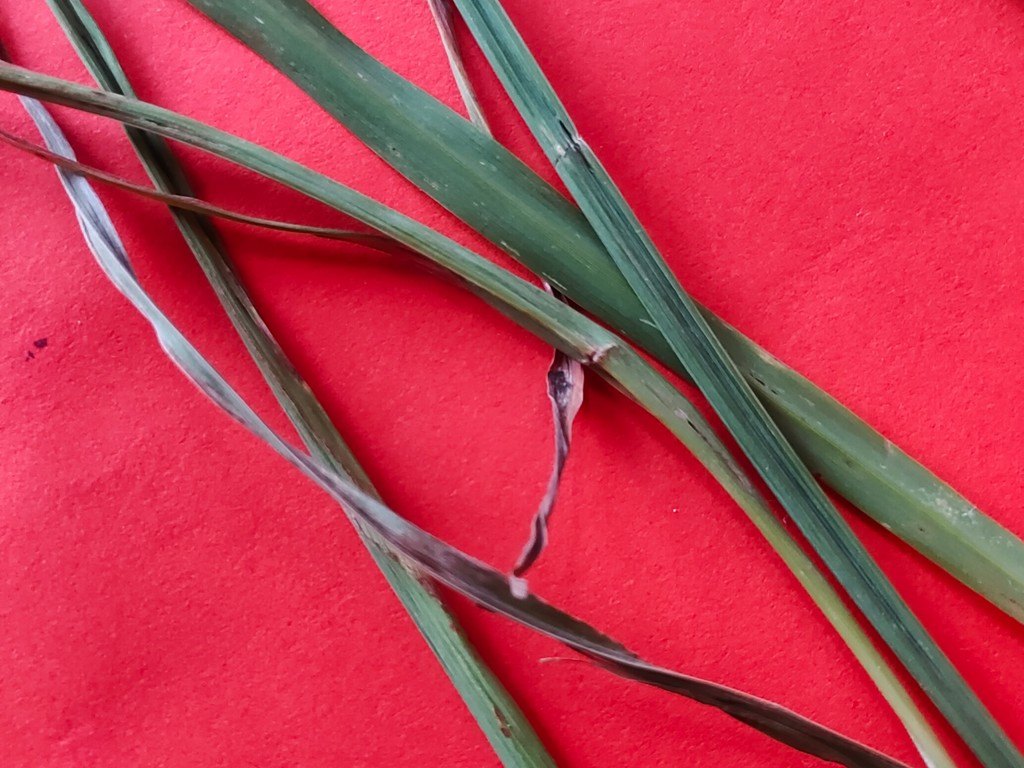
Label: Unhealthy